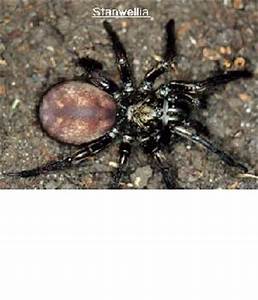
Label: spider